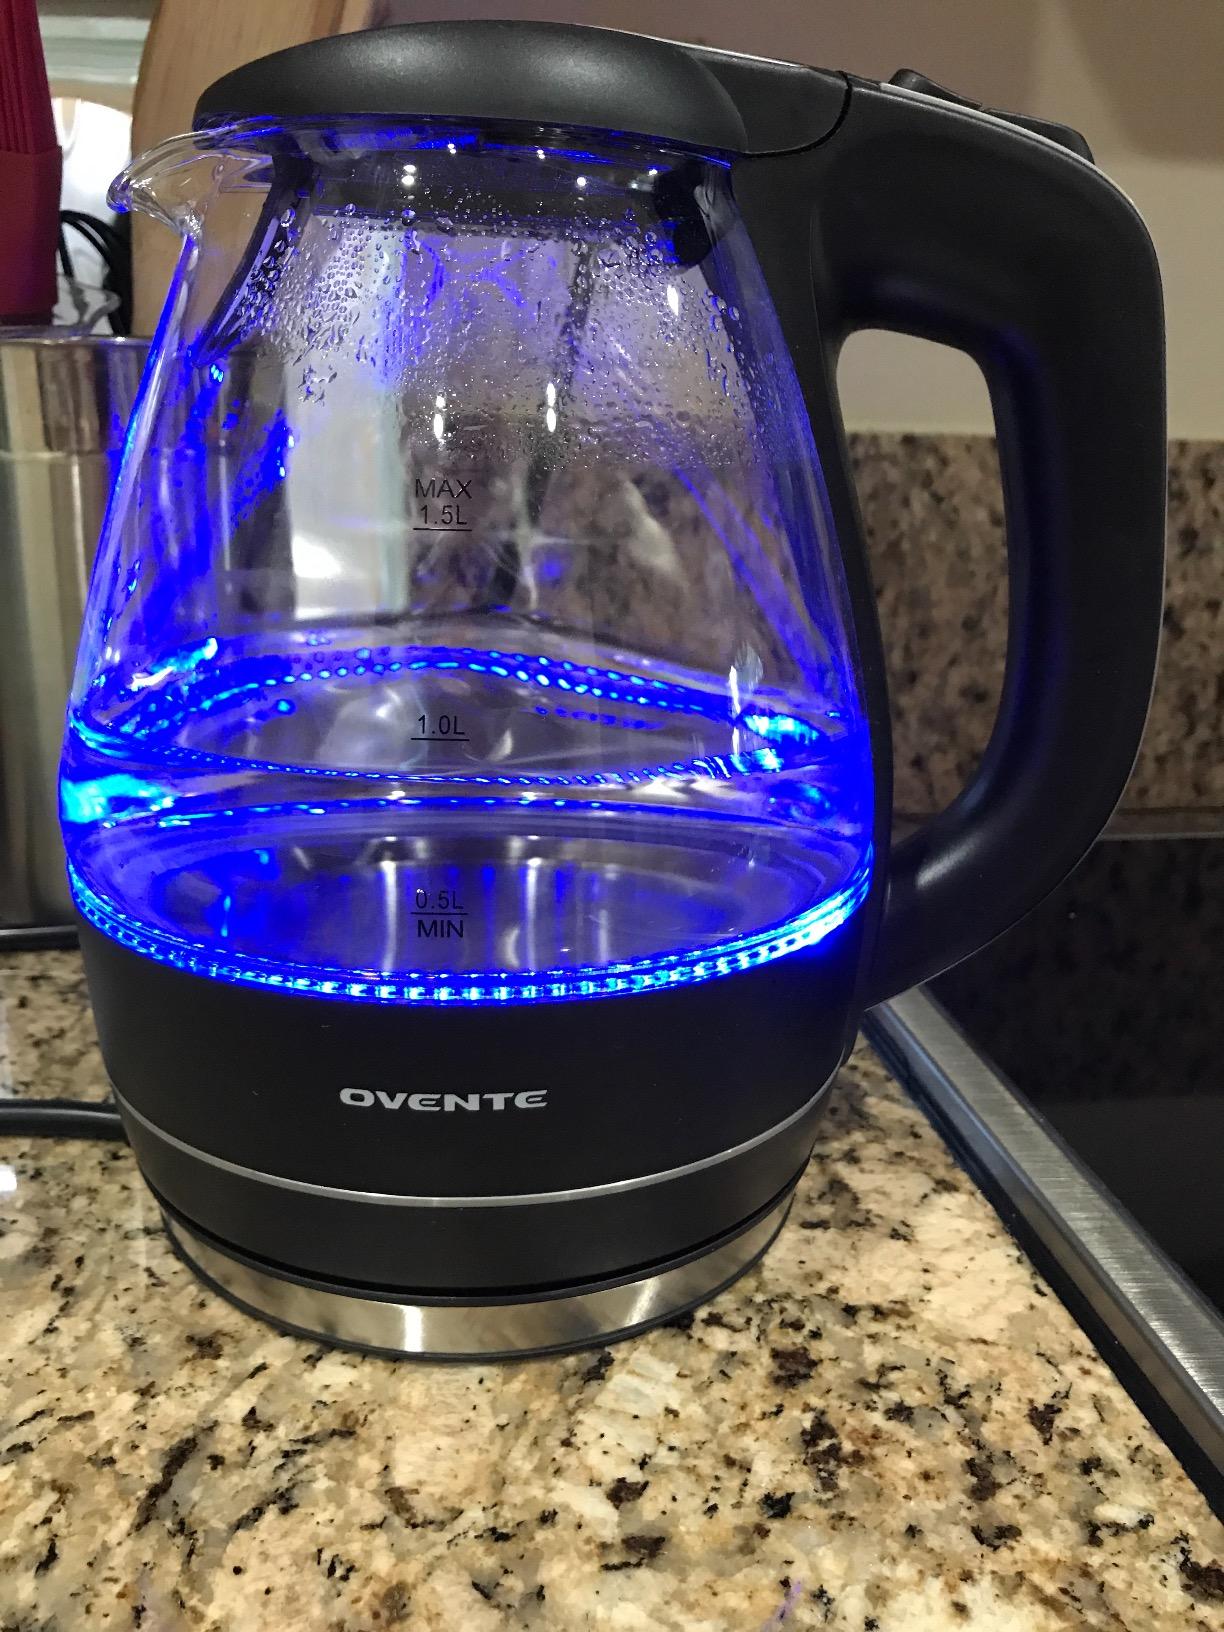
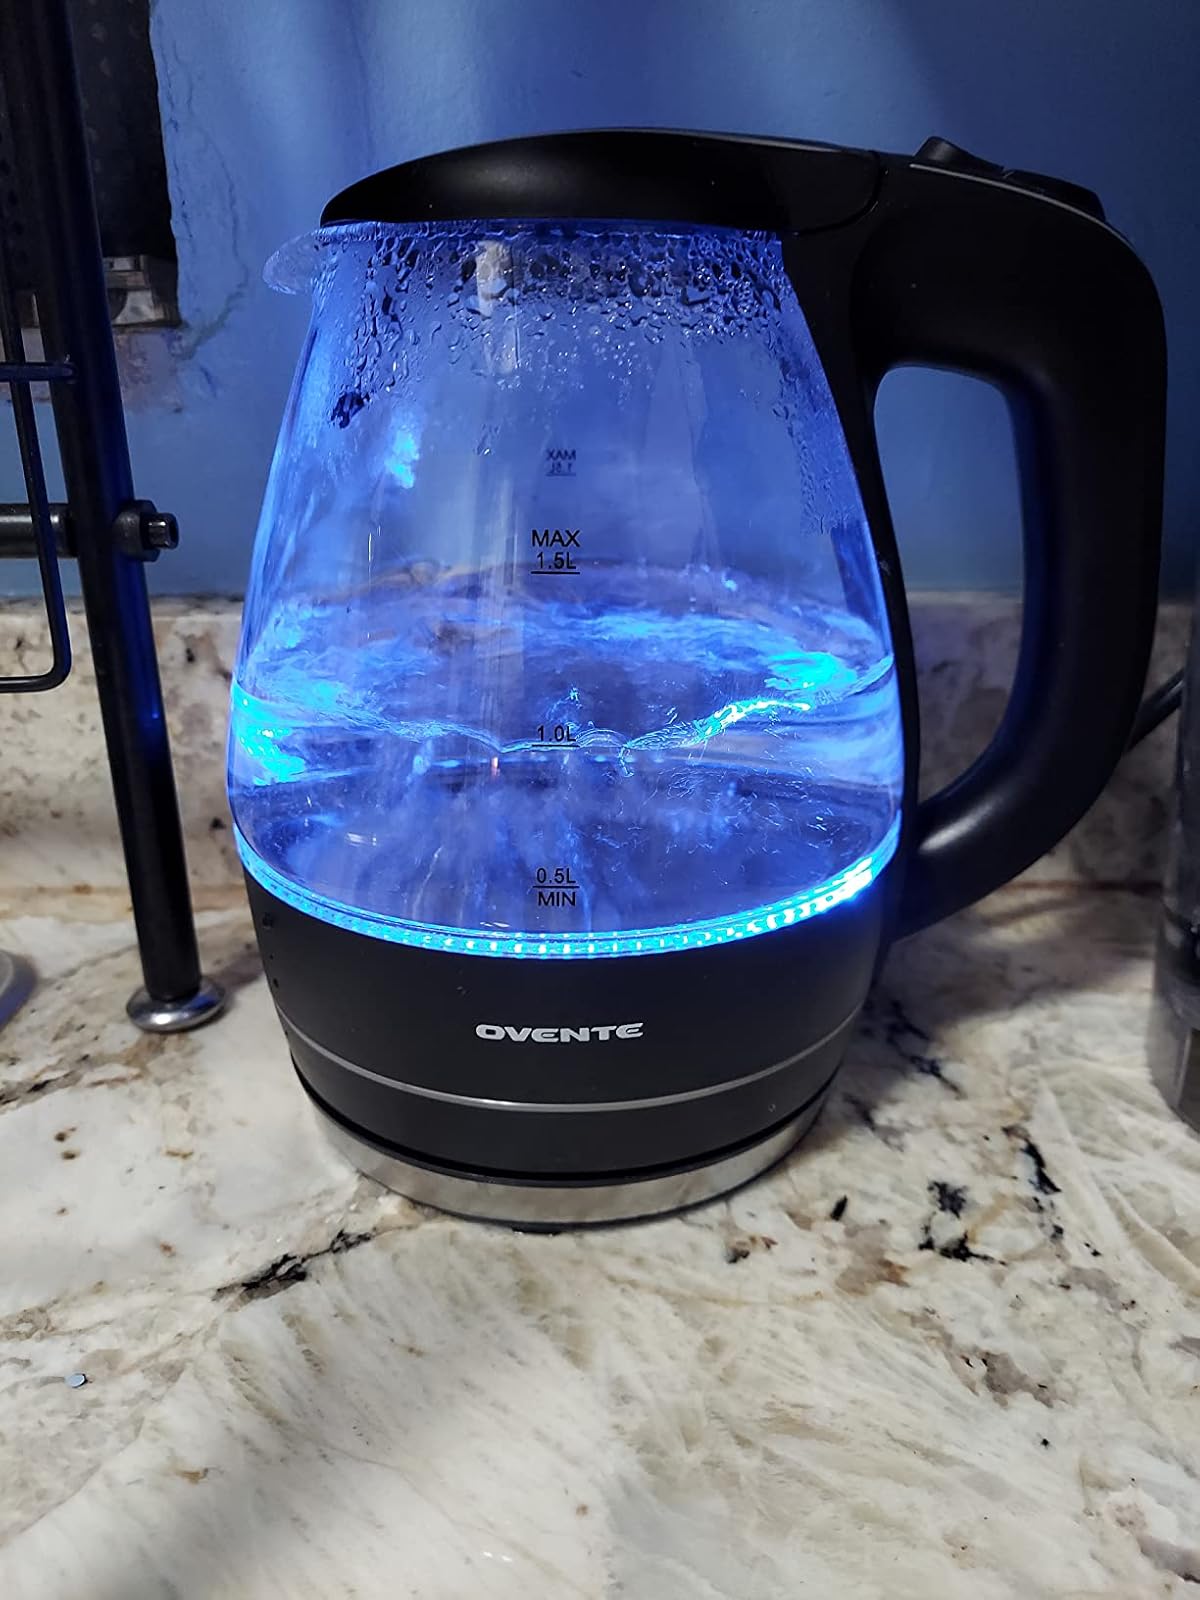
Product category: items_kettle
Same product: yes